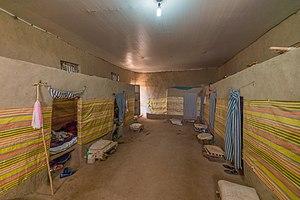
Une maison de retraite est une résidence collective destinée aux personnes âgées.